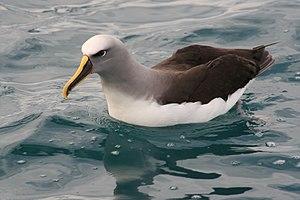
L'Albatros de Buller est une espèce d'oiseaux de mer de la famille des Diomedeidae.